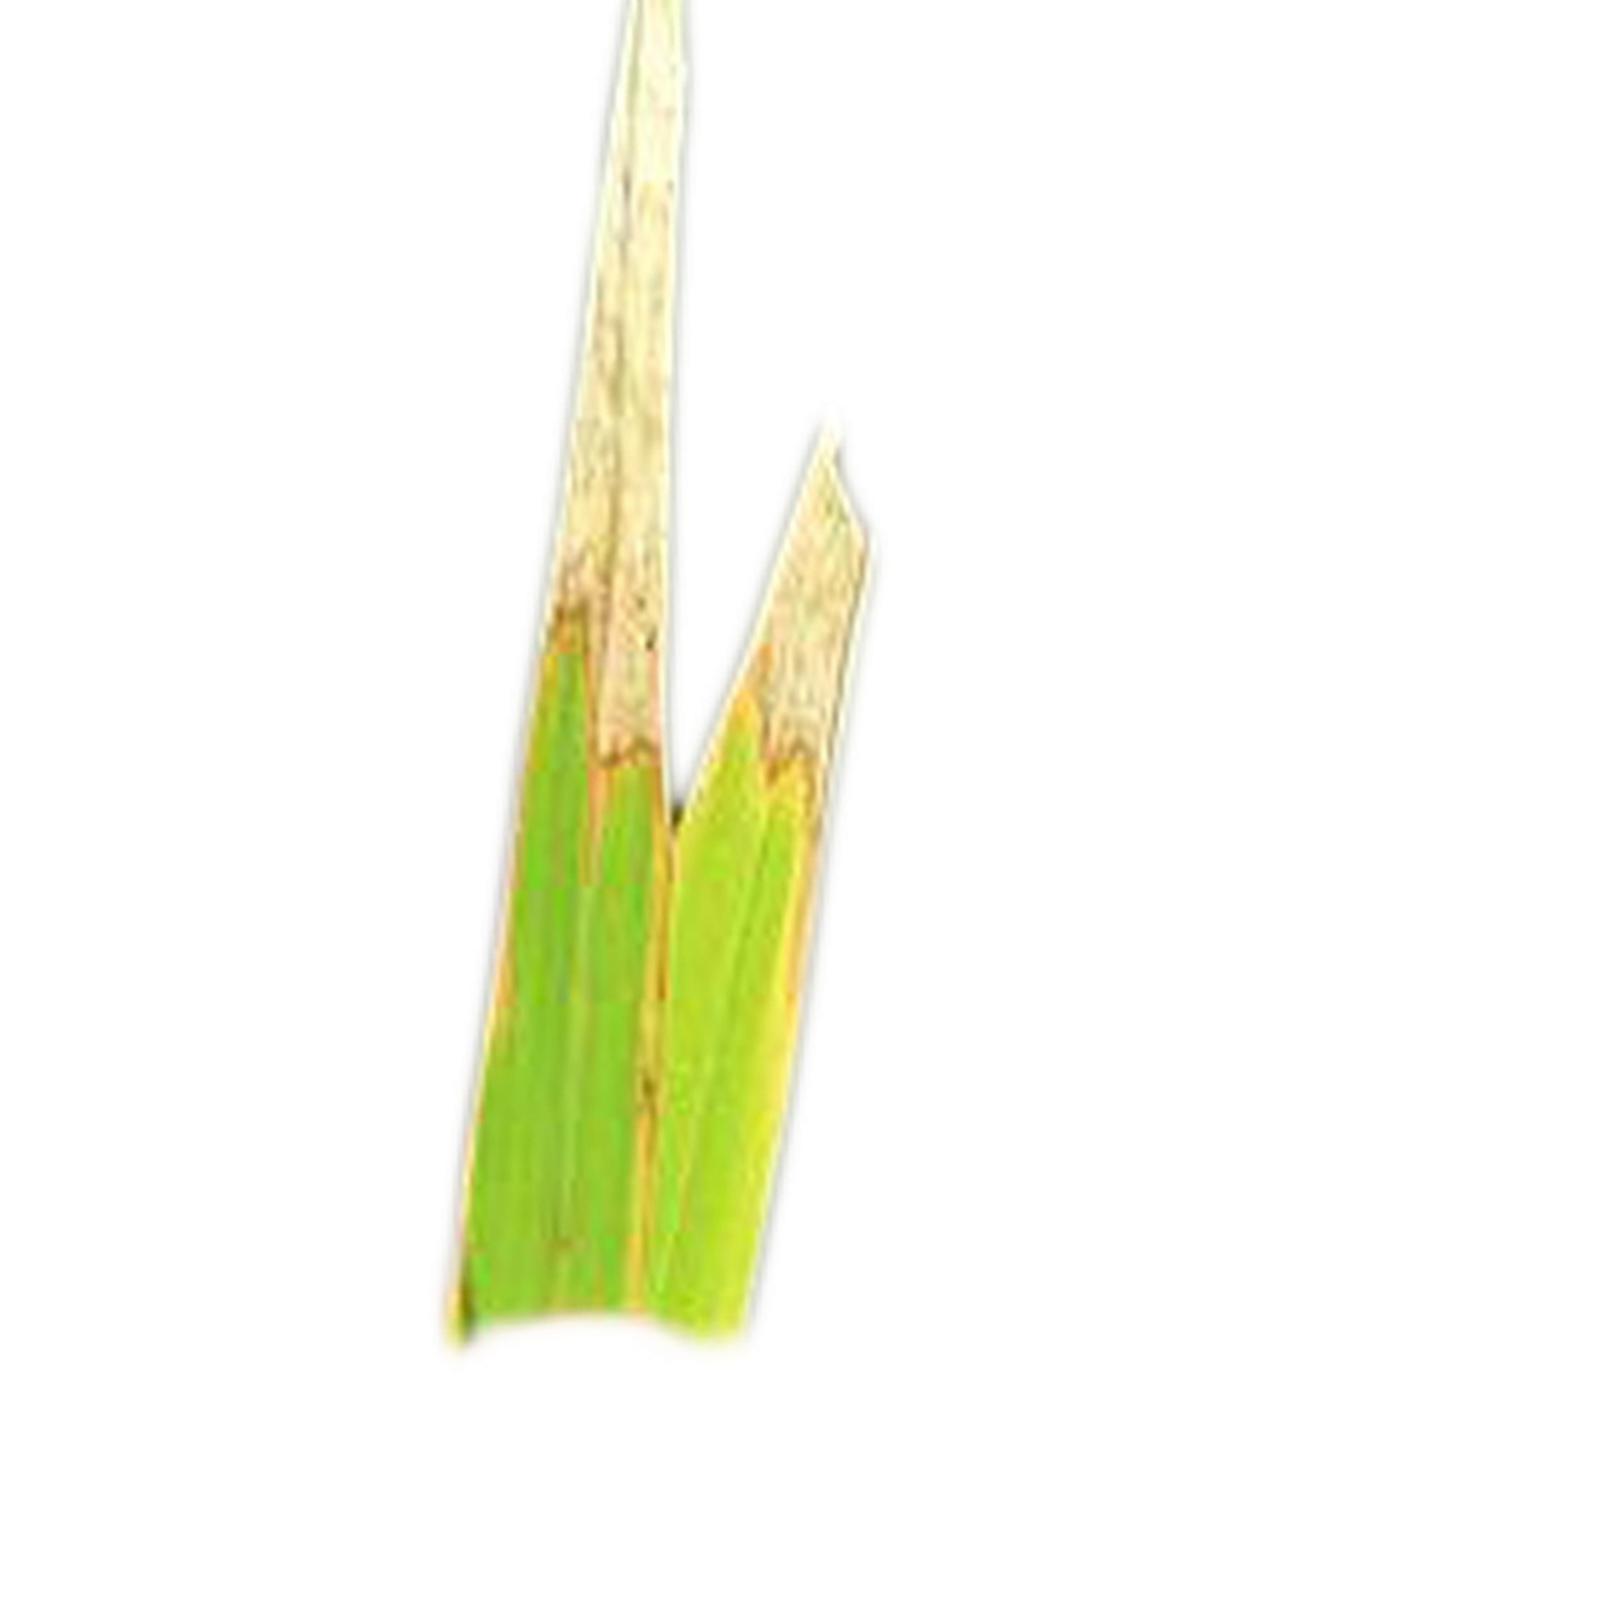
Nhãn: Bệnh Cháy lá ( Leaf scald )